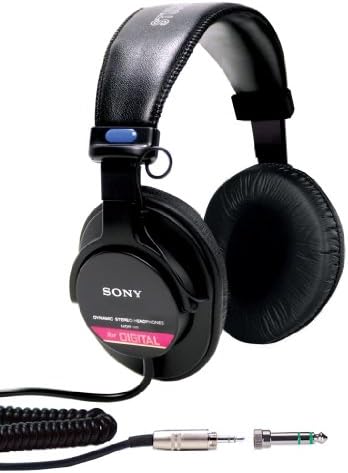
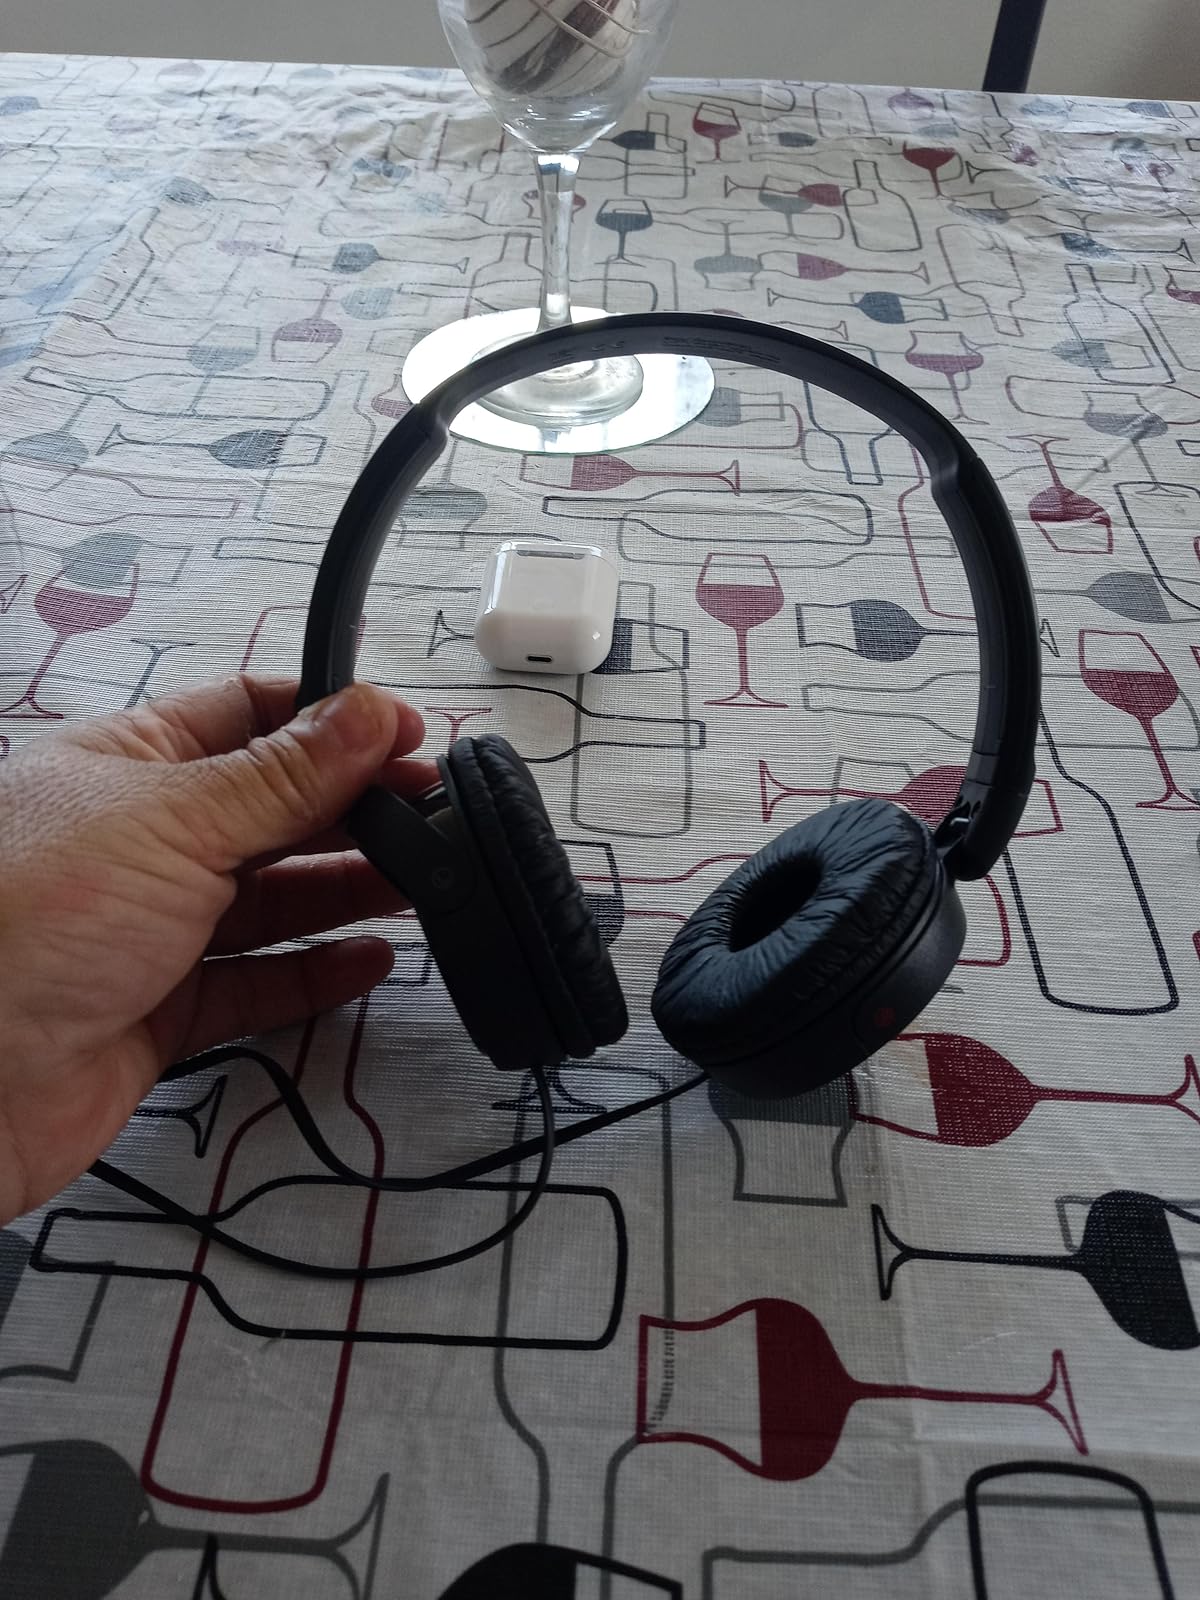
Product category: headphones
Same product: no